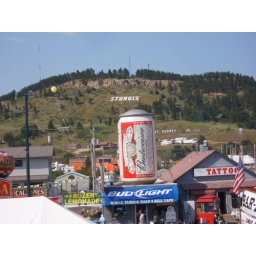
Bud in the black hill